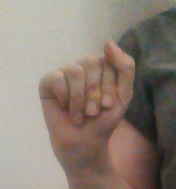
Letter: saad